Tohu wa-bohu

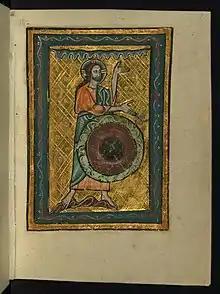
Miniature of the first two Days of Creation (separation of light and darkness; separation of the primordial waters by the firmament), William de Brailes Ms. W.106 (c. 1250)

Tohu wa-bohu or Tohu va-Vohu (Biblical Hebrew: ) is a Biblical Hebrew phrase found in the Genesis creation narrative, which describes the condition of the earth immediately before the creation of light in .